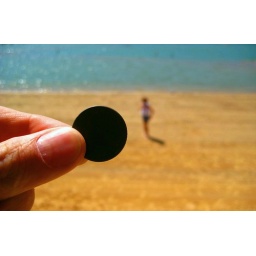
found this quarter in the water while I was walking around. That's me on the beach. :P